Canadian Airlines

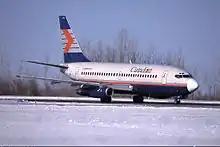
Boeing 737-200 at Ottawa Macdonald–Cartier International Airport in 2001

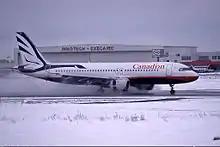
Airbus A320 at Ottawa Macdonald–Cartier International Airport in 2001

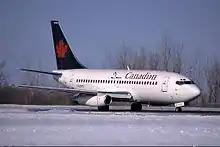
Boeing 737-200 with an Air Canada hybrid livery at Ottawa Macdonald–Cartier International Airport in 2001

Upon its founding in 1987, Canadian Airlines revealed its new livery using the colours light grey, dark grey, navy blue, and red. The paint scheme was an adaptation of the recently introduced livery from predecessor Canadian Pacific Airlines. The lower half of the aircraft's body was navy blue, topped with light grey and red stripes, while the tail was blue, with approximately one third taken up by the carrier's new logo. The new Canadian Airlines logo was a combination of Canadian Pacific's five grey stripes, representing the five continents served by the carrier. Over these stripes was a thick, bright red chevron. The chevron was a simplification of the Pacific Western Airlines logo. The chevron was placed over the stripes, which then represented "Wings over 5 continents". It was also an ingenious and subtle way to represent the takeover of CP by PWA. The same logo, in a square form, became a clever alternative to a true bilingual name on the fuselage replacing the French "e", and the third "a" in English (Canadian/).